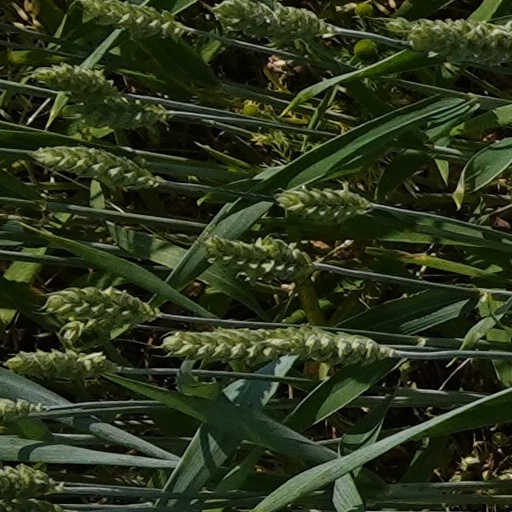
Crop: wheat